Columbia University in popular culture

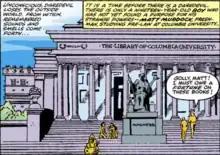
Low Memorial Library and "Alma Mater" as depicted in the "Daredevil" comics

Columbia University in New York City, New York, as one of the oldest universities in the United States, has been the subject of numerous aspects of popular culture. Film historian Rob King explains that the university's popularity with filmmakers has to do with its being one of the few colleges with a physical campus located in New York City, and its neoclassical architecture, which "aestheticizes America’s intellectual history," making Columbia an ideal shooting location and setting for productions that involve urban universities. Additionally, campus monuments such as "Alma Mater" and the university's copy of "The Thinker" have come to symbolize academic reflection and university prestige in popular culture. Room 309 in Havemeyer Hall has been described as the most filmed college classroom in the United States.